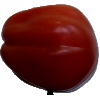
Label: Tomato Heart 1